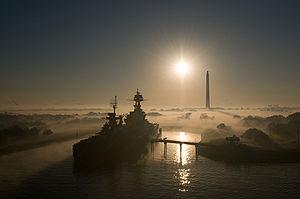
Le monument de San Jacinto est un obélisque de 567,31 pieds de haut situé sur une rive du canal de Houston, dans le comté de Harris, au Texas, près de la ville de La Porte. Au sommet du monument se trouve une étoile de 220 tonnes commémorant le site de la bataille de San Jacinto, bataille décisive de la révolution texane. Le monument, construit entre 1936 et 1939 et inauguré le 21 avril 1939, est la plus grande construction en maçonnerie du monde et fait partie du San Jacinto Battleground State Historic Site. En comparaison, le Washington Monument fait 555,427 pieds de haut.